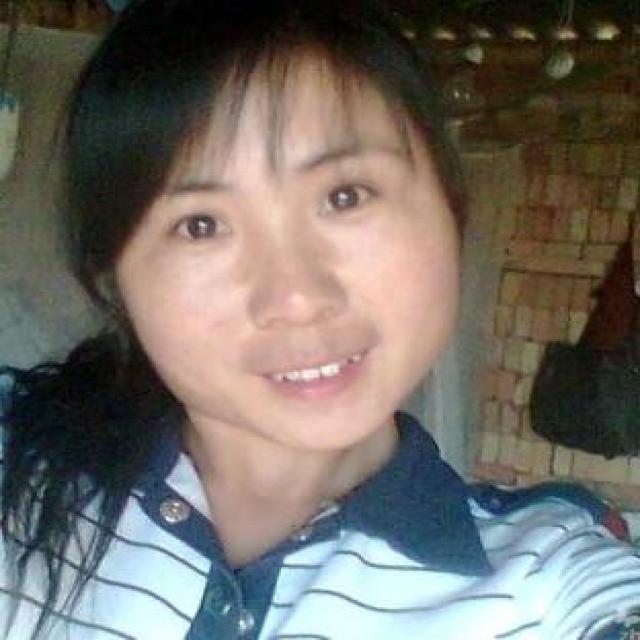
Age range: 21-44